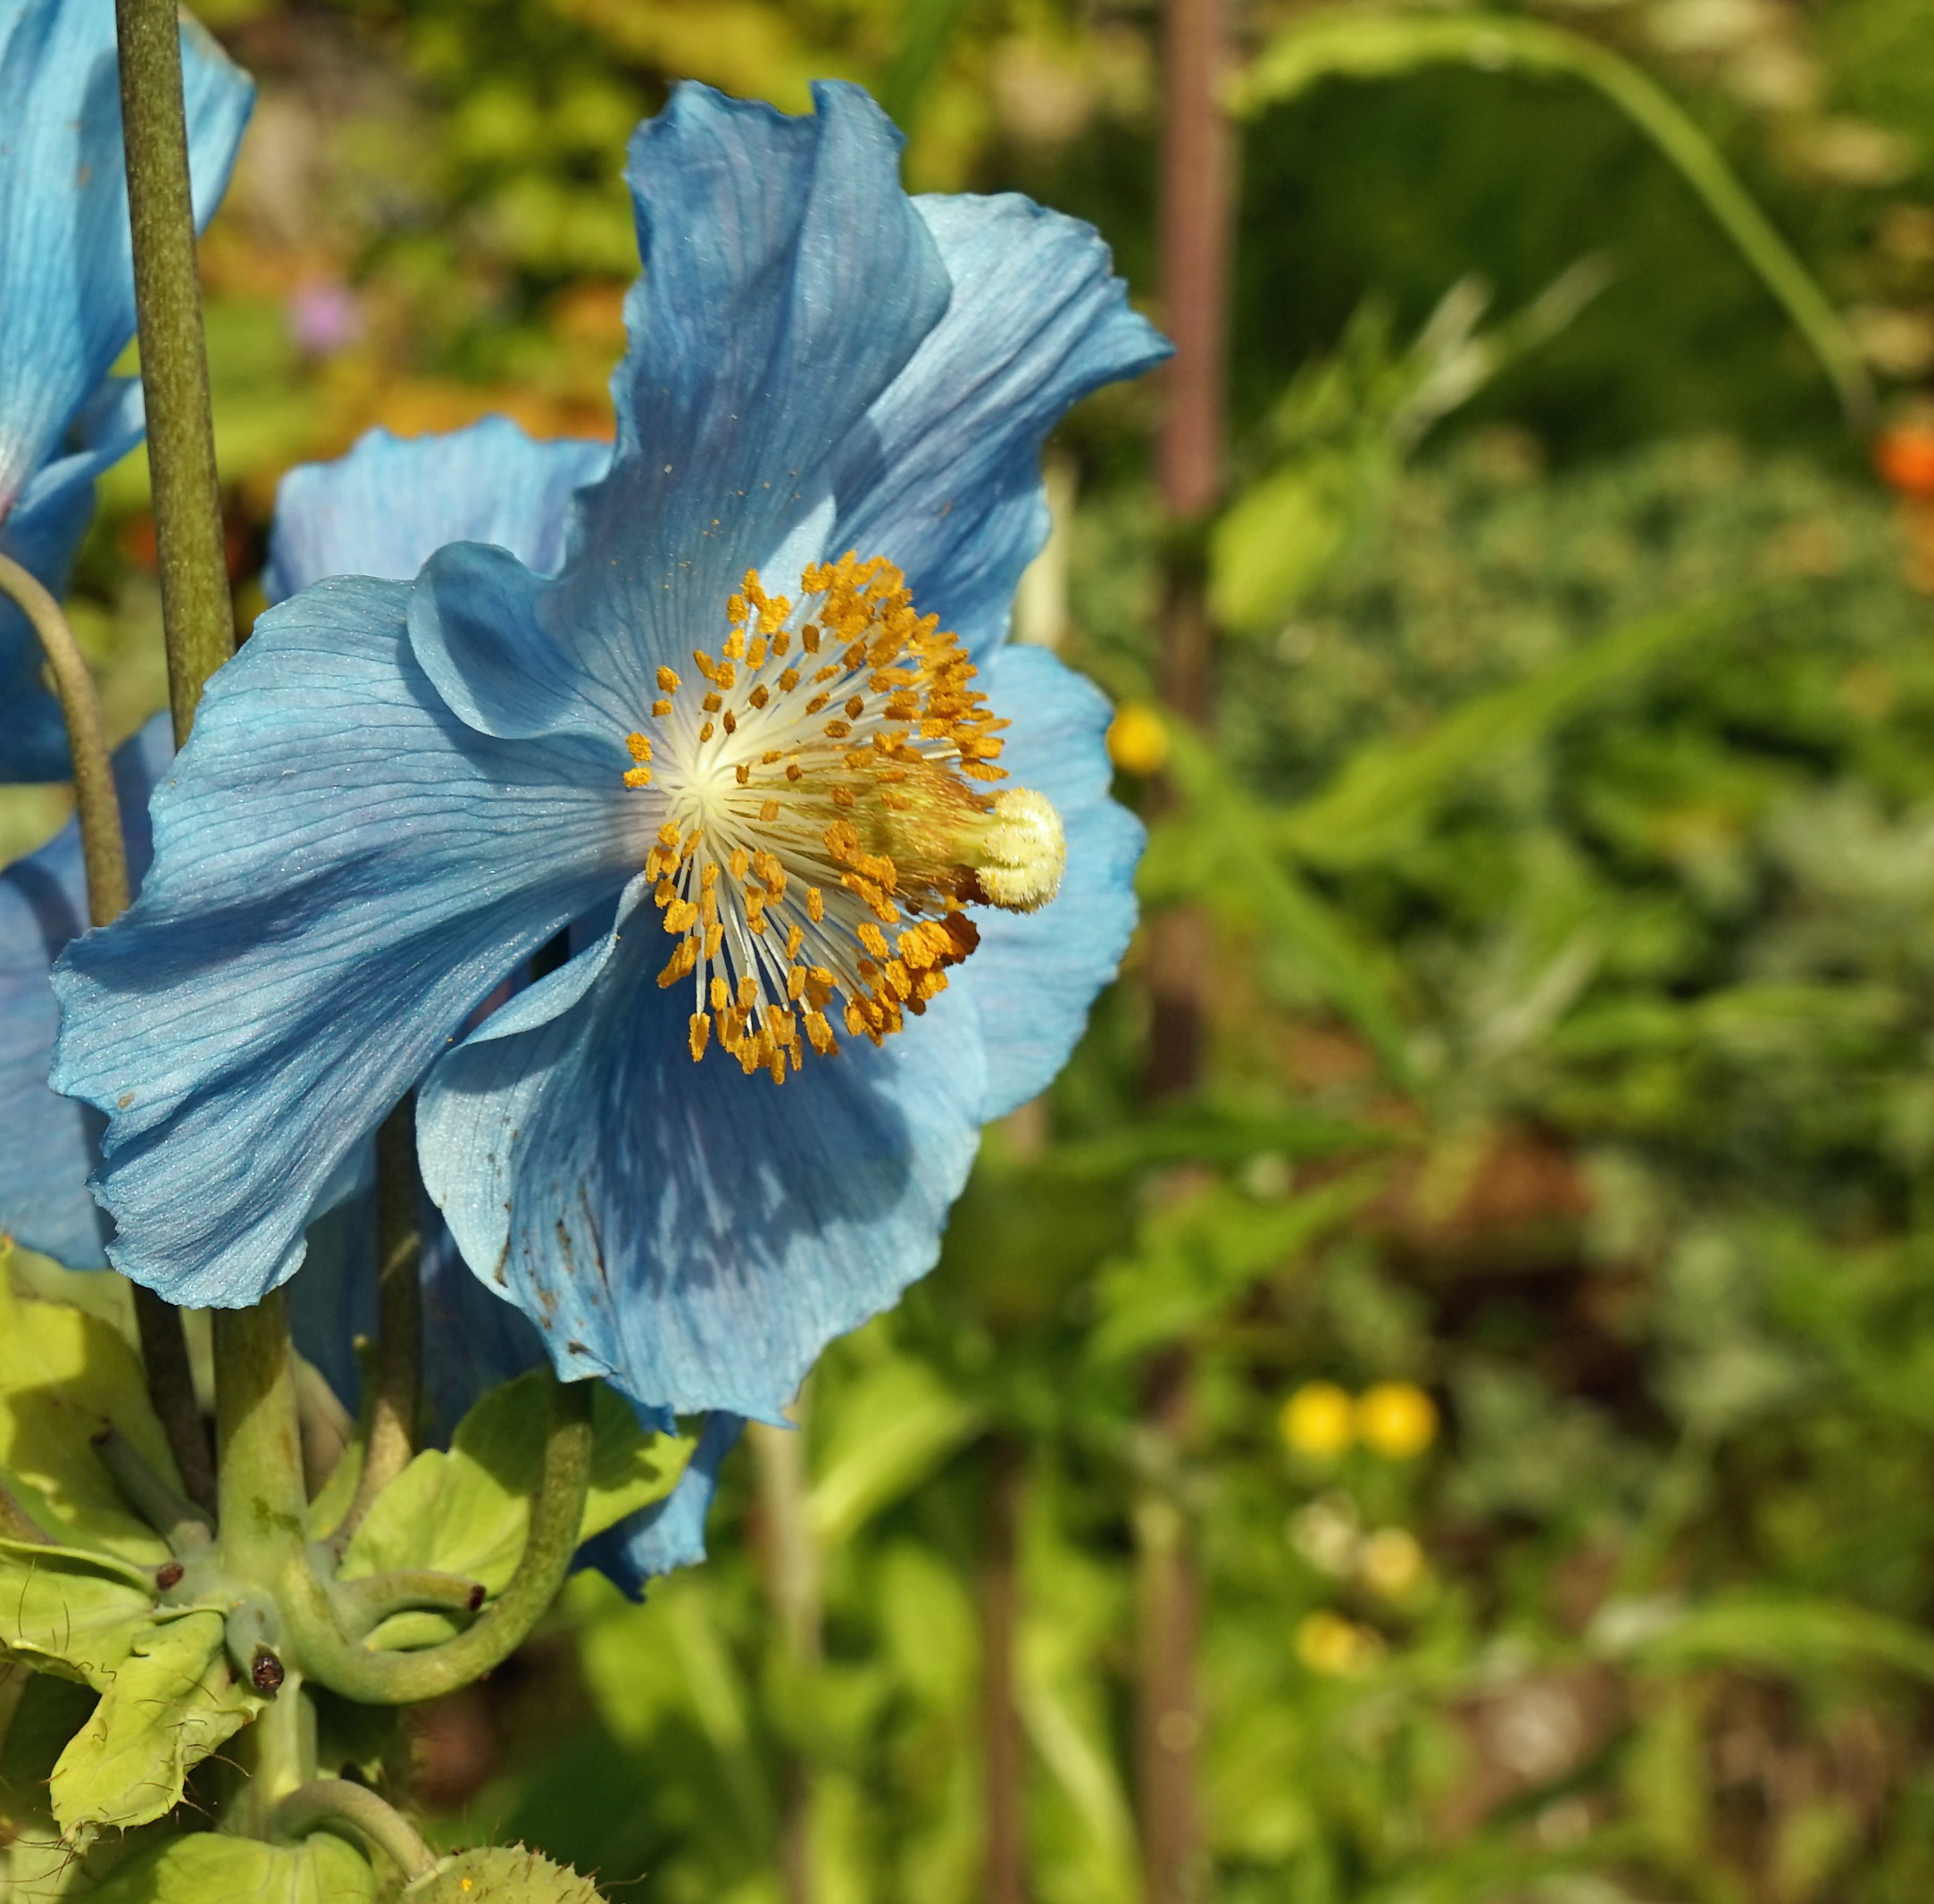
nature, blossom, plant, meadow, flower, bloom, color, botany, colorful, close, flora, wildflower, macro photography, flowering plant, land plant